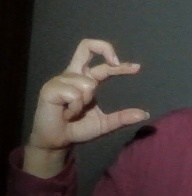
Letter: thal